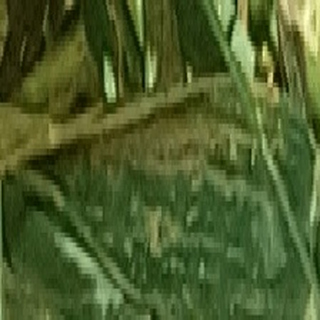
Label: wheat_yellow_rust